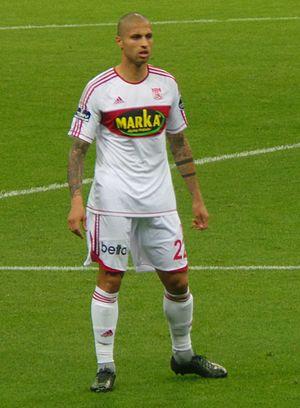
Manuel Marouan da Costa Trindade Senoussi, plus communément appelé Manuel da Costa, est un footballeur international marocain, né le 6 mai 1986 à Saint-Max évoluant au poste de défenseur central.